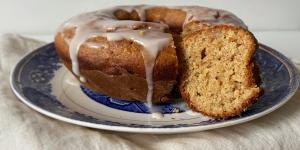
budin de naranja con harina integral